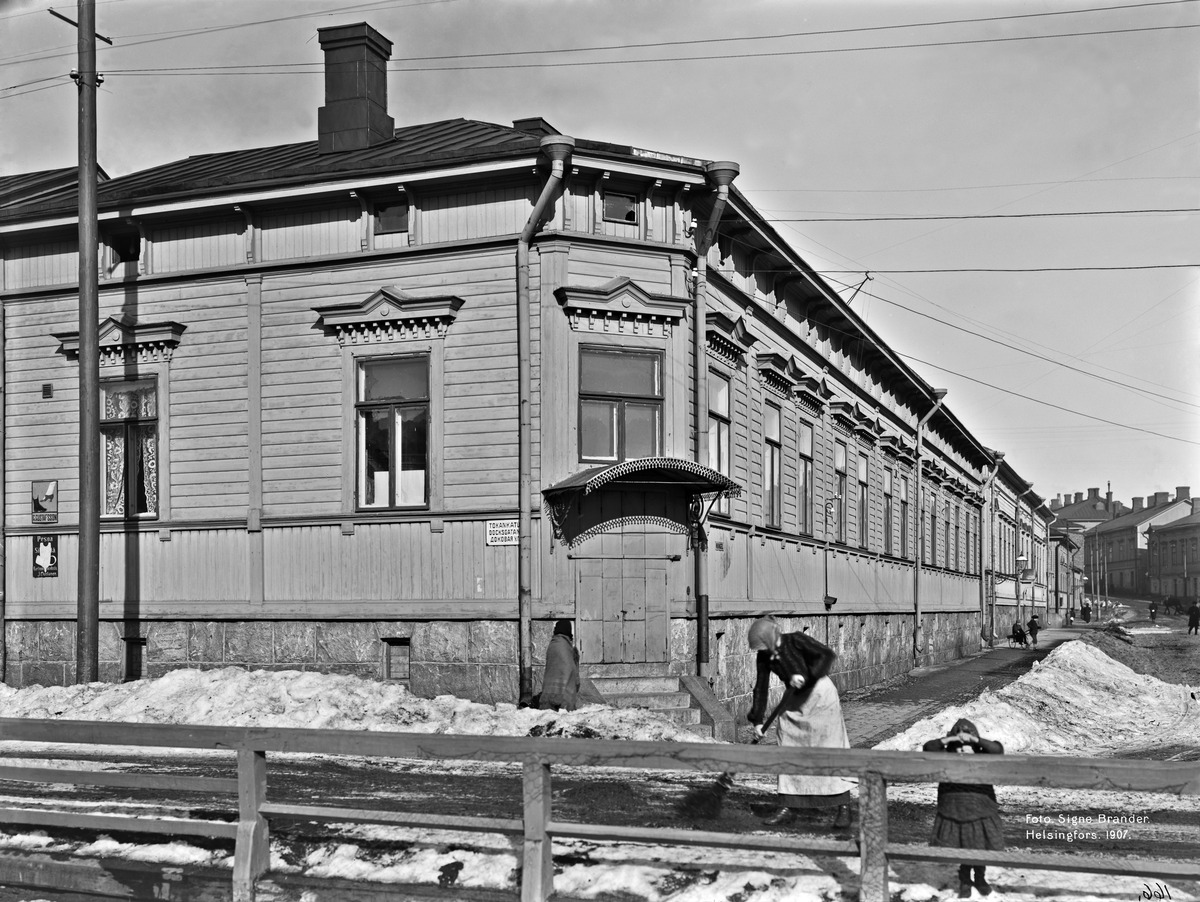
Pursimiehenkatu 31
sisällön kuvaus: Pursimiehenkatu 31. - Tokankatu (=Telakkakatu) 7. mustavalkoinen
Kuvaaja: Brander, Signe, valokuvaaja
Ajankohta: kuvausaika 1907
Paikka: Suomi, Uusimaa, Helsinki, Punavuori Helsinki, Pursimiehenkatu 31. Telakkakatu 7
Aiheet: puurakennukset, puhtaanapito, talonmiehet, käsityöläiset, suutarit, talvi